Adansonia

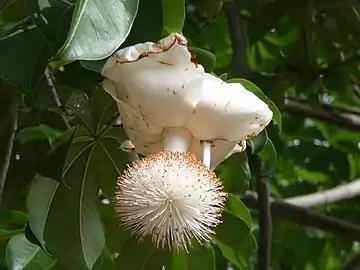
Open flower showing distorted petals and the unfused ball of stamens set on top of the staminal tube

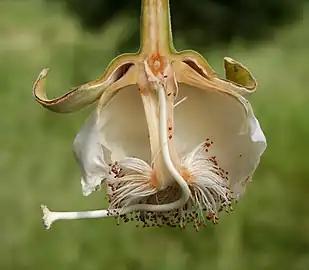
Bisected flower showing the style running through the staminal tube, bending, then projecting out of the stamens

In most "Adansonia" species, the flowers are borne on short erect or spreading stalks in the axils of the leaves near the tips of reproductive shoots. Only "A. digitata" has flowers and fruits set on long, hanging stalks. There is usually only a single flower in an axil, but sometimes flowers occur in pairs. They are large, showy and strongly scented. They only open near dusk. Opening is rapid and movement of the flower parts is fast enough to be visible. Most "Adansonia" species are pollinated by bats.